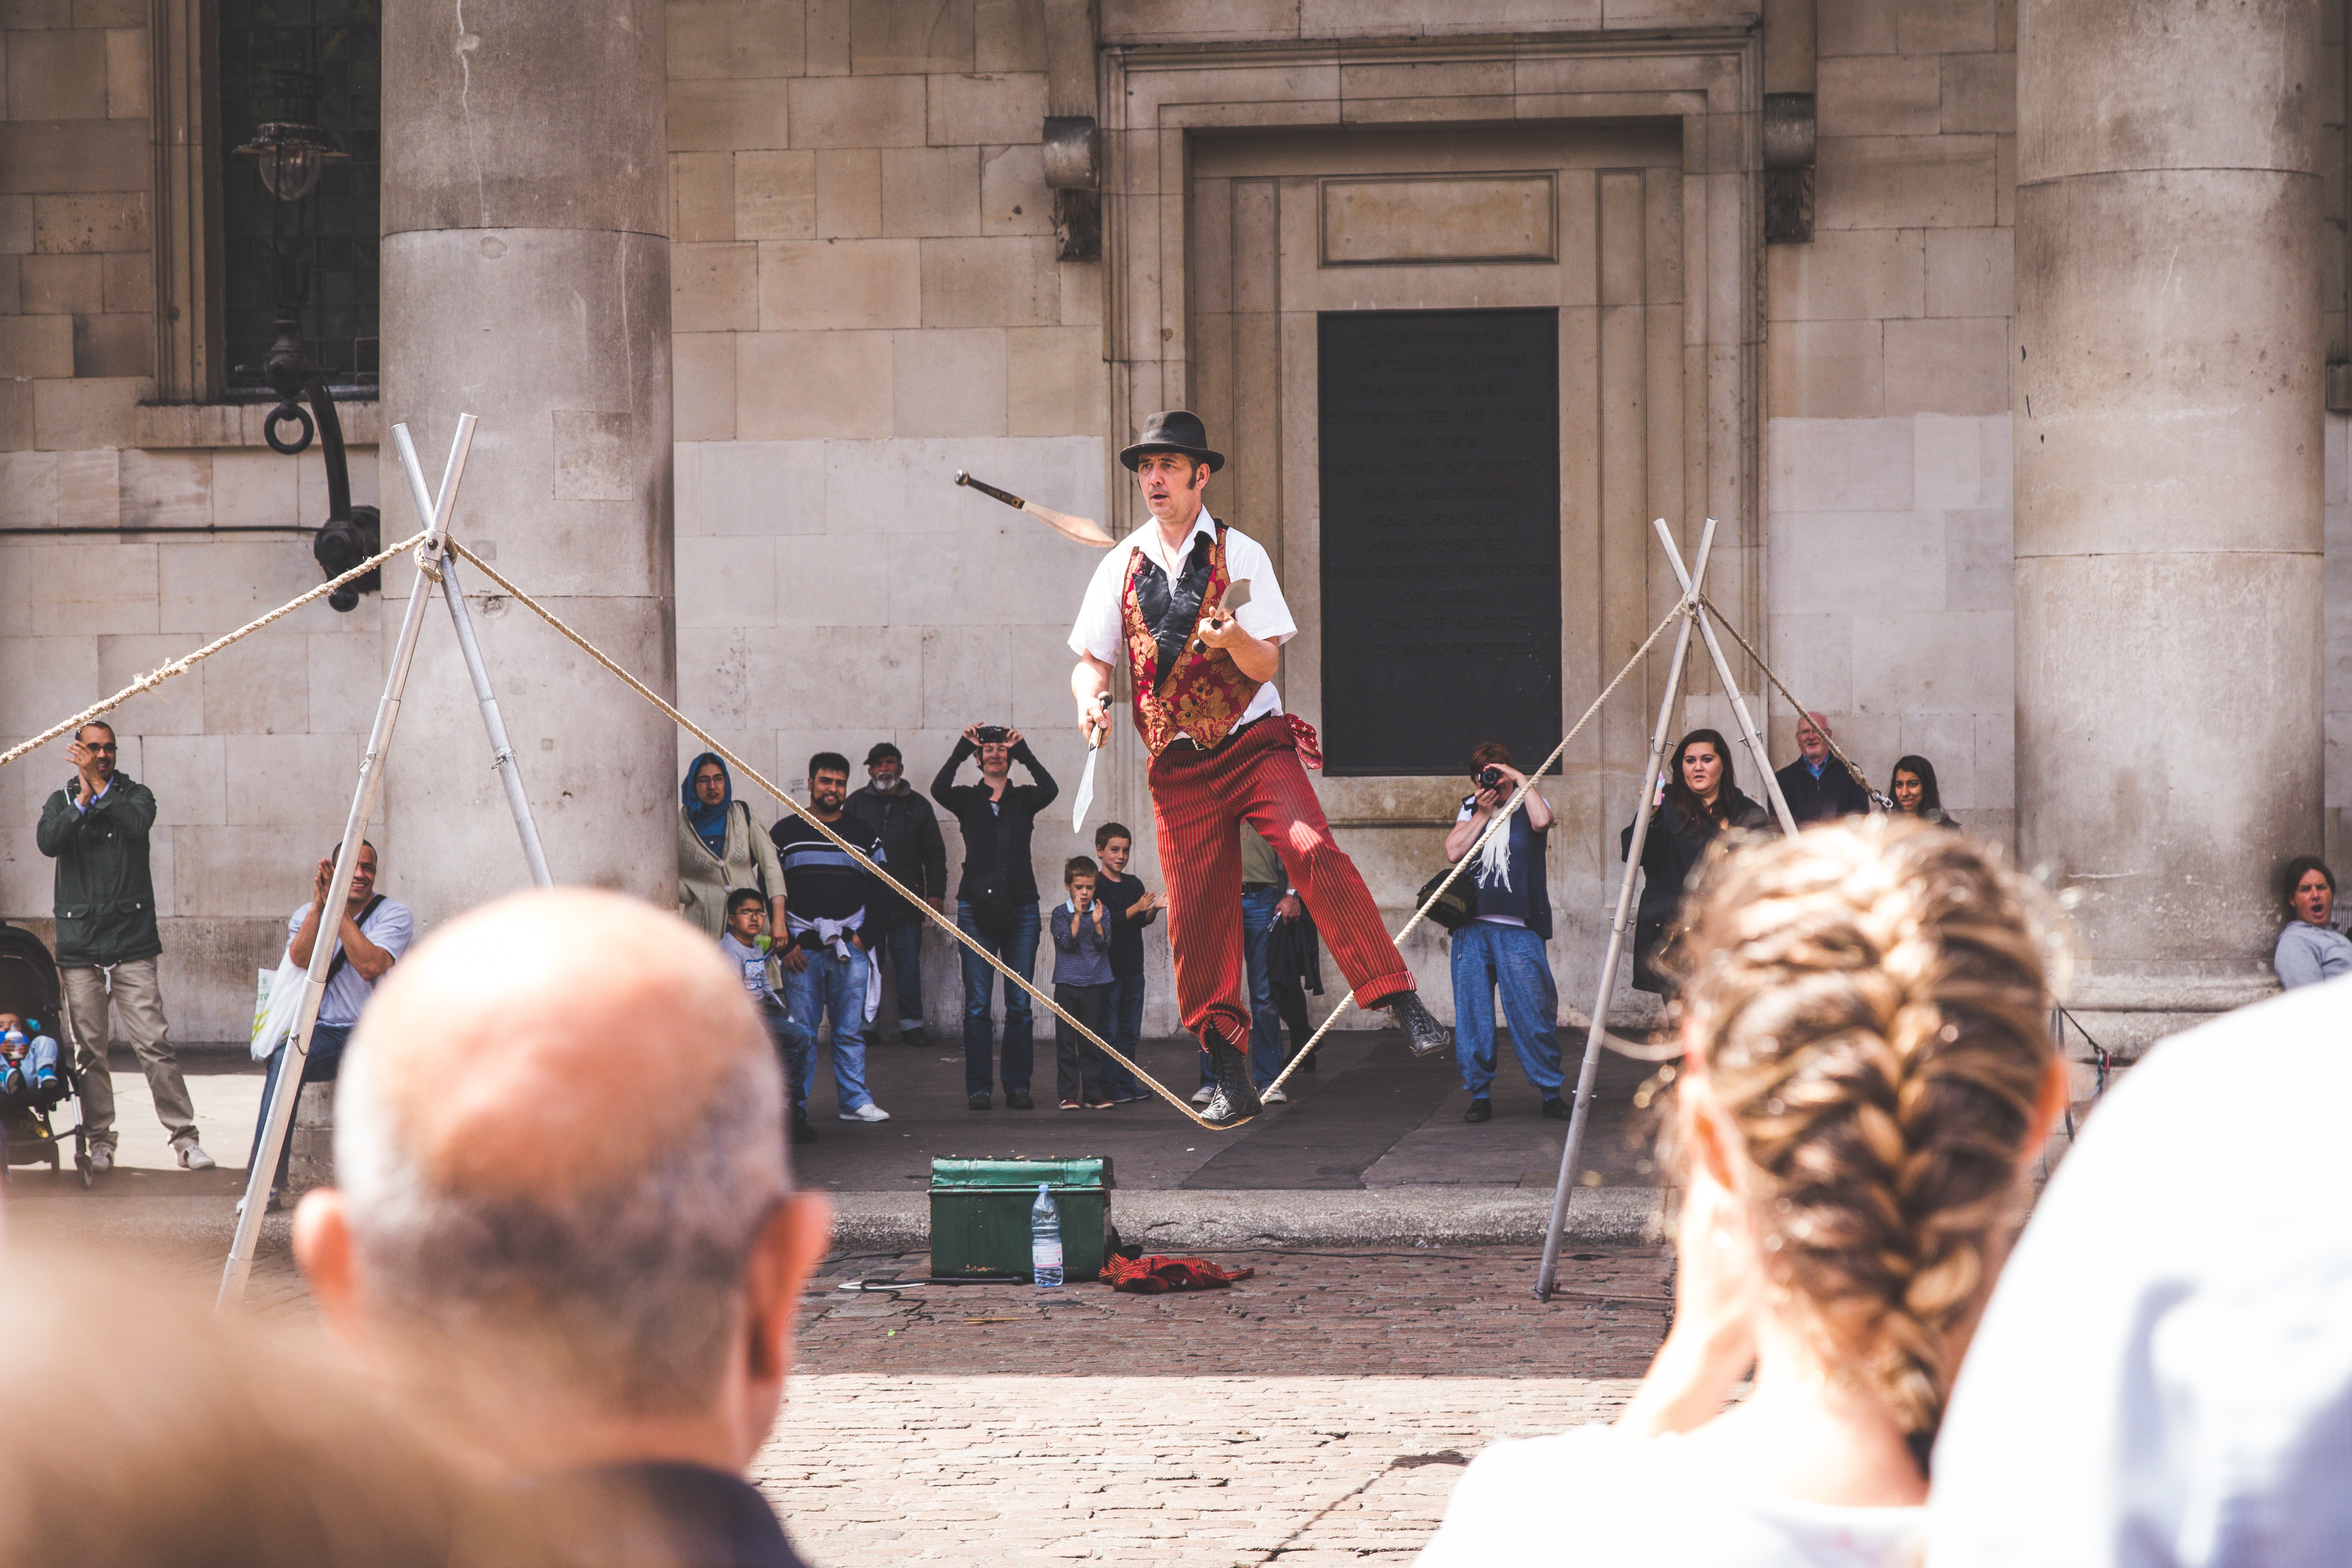
crowd, musician, performance art, festival, temple, performance